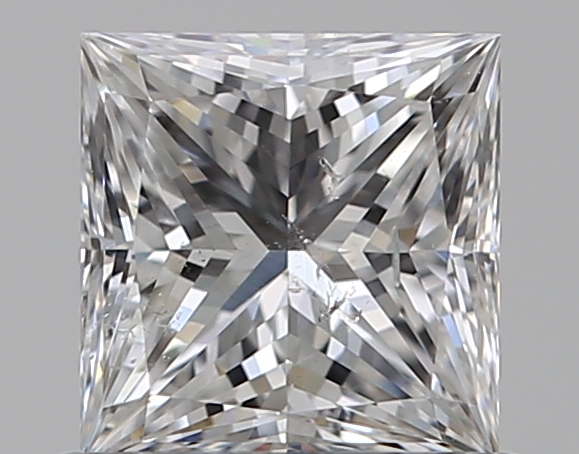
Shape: princess
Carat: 0.72
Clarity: SI2
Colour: E
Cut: EX
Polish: EX
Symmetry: VG
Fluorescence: N
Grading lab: GIA
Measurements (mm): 4.97 x 4.83 x 3.57